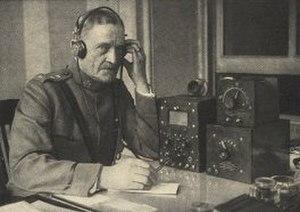
Le Général Pershing en 1922. Radiotélégraphie marine.
Les sciences sociales estiment aujourd'hui que l'humanité a créé environ 10 000 religions sans prendre en compte les différents schismes. Différents universitaires ont présenté durant les deux derniers siècles des thèses sur la classification de ces religions.
L'Émetteur de Lafayette était un grand émetteur pour les transmissions transatlantiques inauguré en 1920 à Marcheprime en France. L'émetteur de Lafayette utilise une antenne portée par 8 tours. Ces tours étaient les secondes tours autoportantes les plus hautes de France.